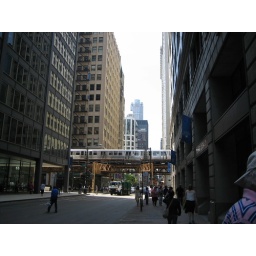
Pam's school is in the brown building